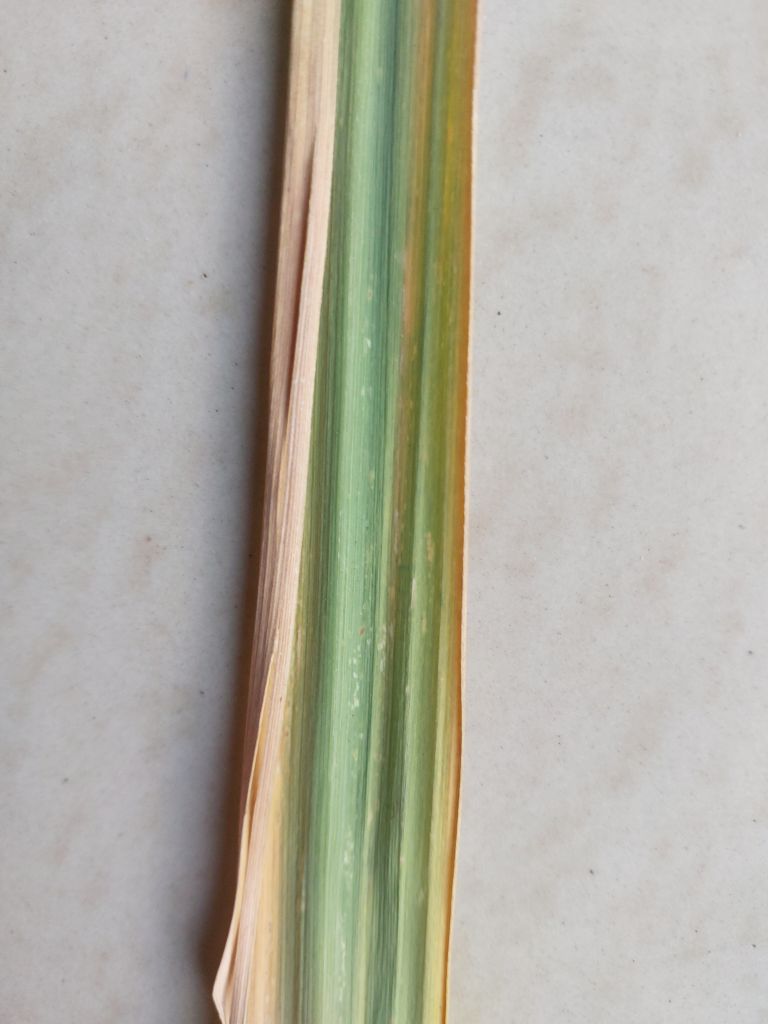
Label: Yellow Leaf